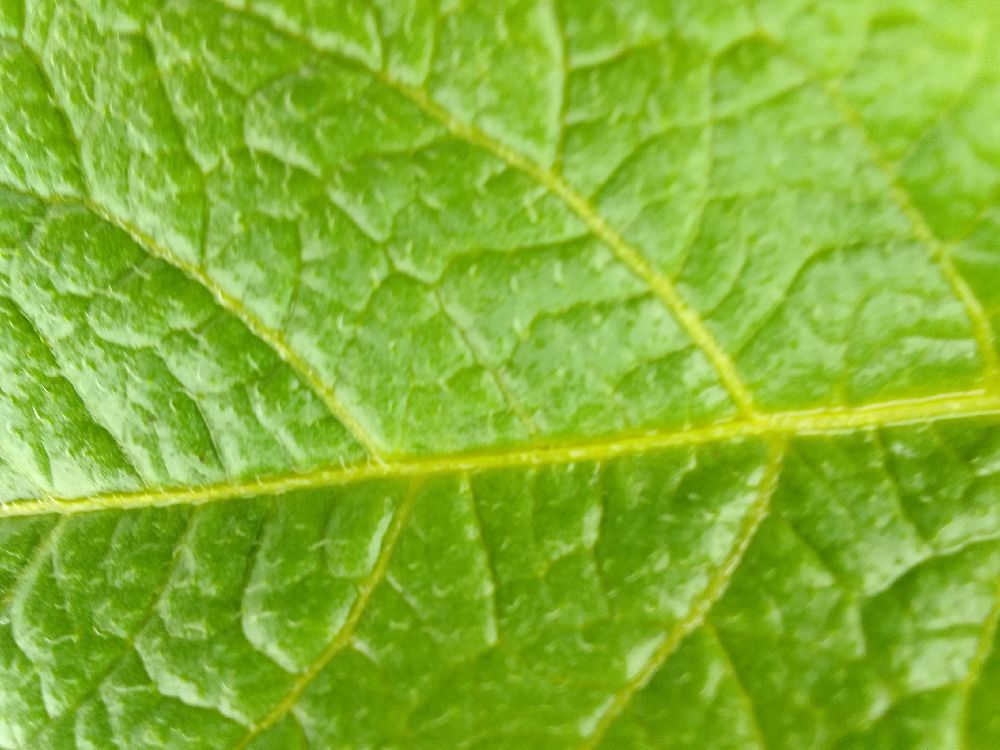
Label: Healthy